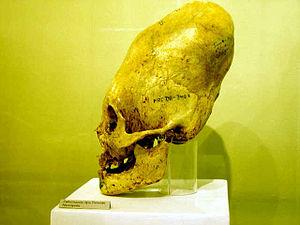
Crâne déformé pour des raisons esthétiques. Musée de Nasca.
Différentes sortes de bandeaux ou serre-têtes, fonctionnels ou décoratifs, ont été et sont encore des accessoires de coiffure et de mode utilisés depuis plusieurs siècles ou millénaires.